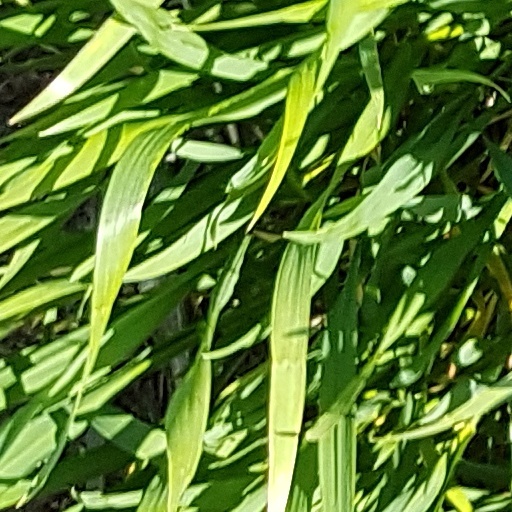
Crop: wheat